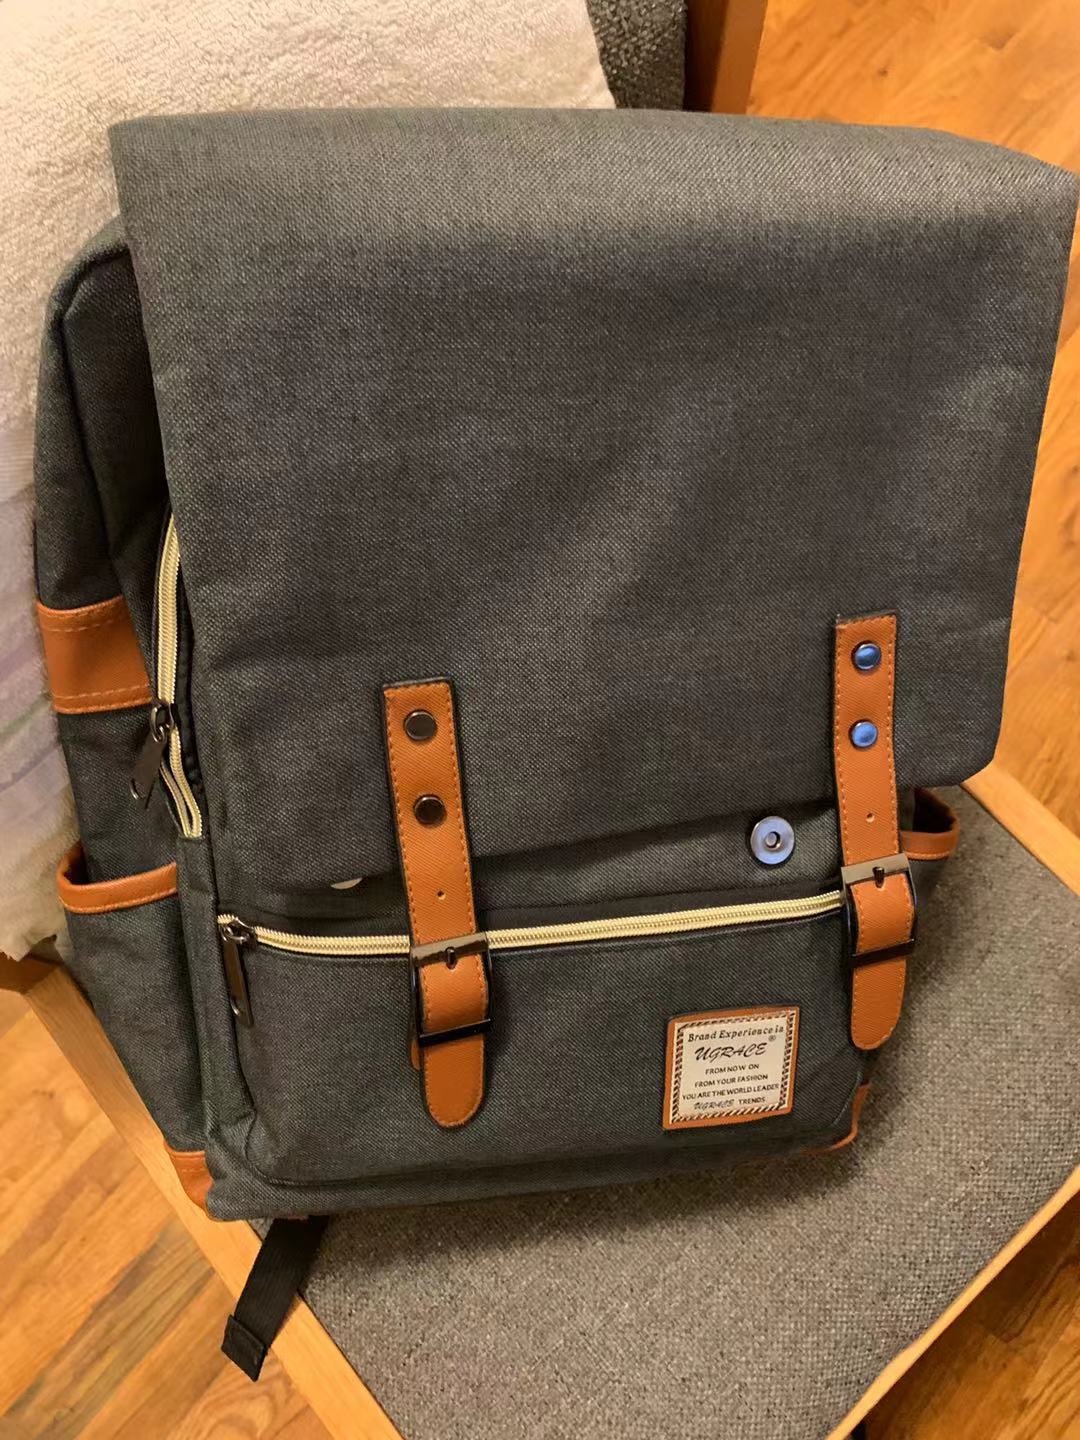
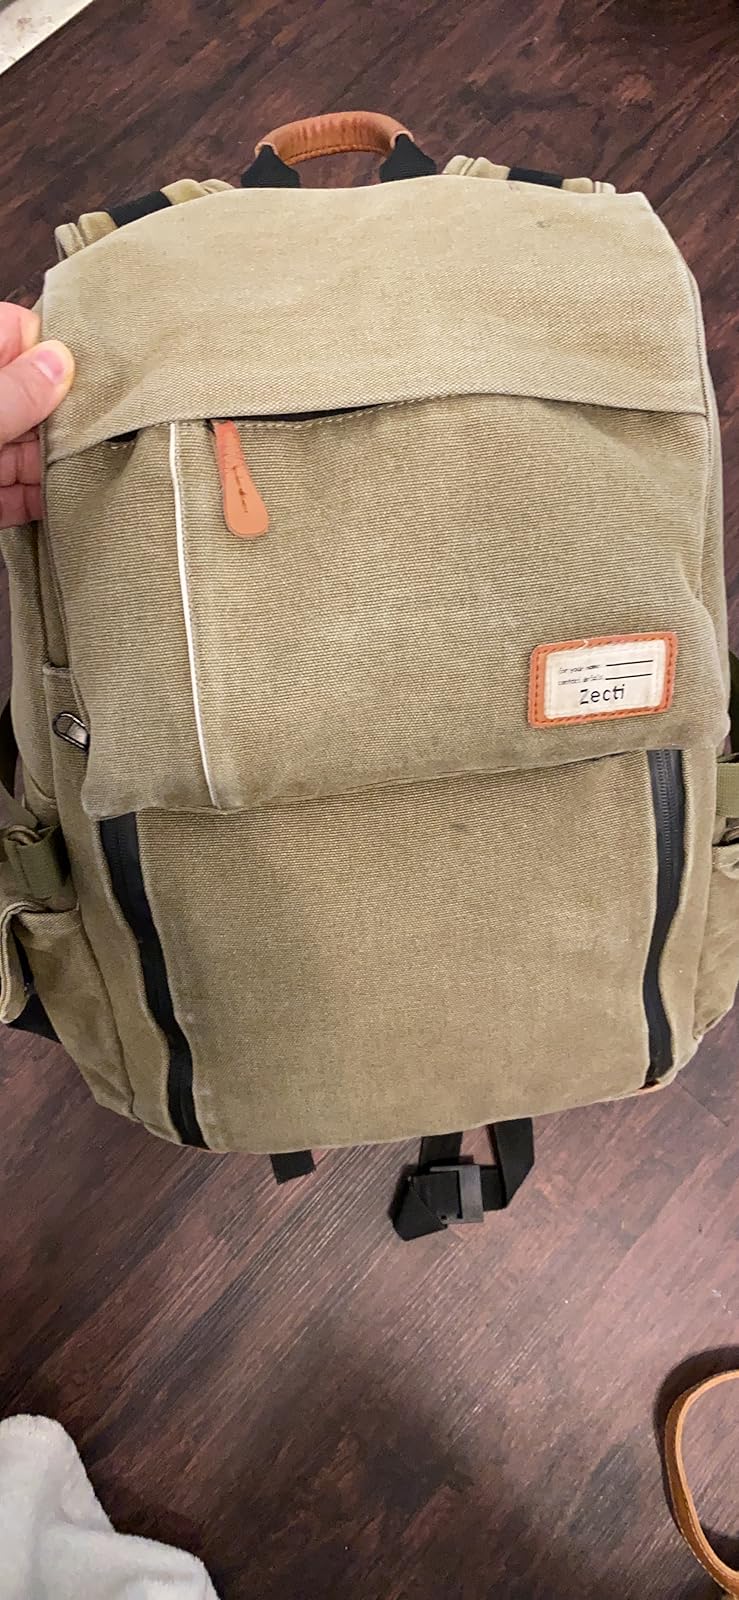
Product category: bag
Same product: no